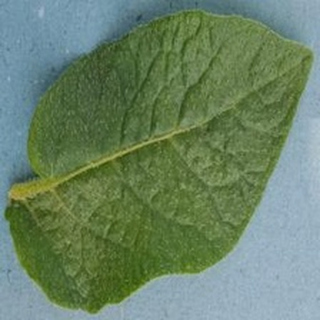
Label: healthy_potato